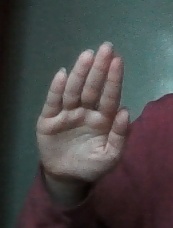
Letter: seen